Rebecca Sugar

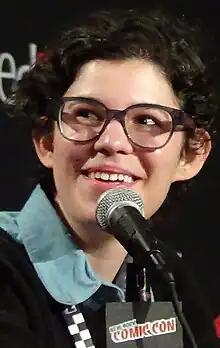
Sugar at the 2014 New York Comic Con

Sugar first joined the crew of "Adventure Time" as a storyboard revisionist during the show's first season. Due to the quality of her work, within a month of being hired she was promoted to a storyboard artist, making her debut during the production of the second season. Her first episode was "It Came from the Nightosphere". While working on the show, she was encouraged by the creative team to put her "own life experiences into the character of Marceline". As she put it in an interview with "Paper Magazine", she connected with indie and underground comic artists who worked on the show, like Pendleton Ward, Patrick McHale and Adam Muto, who told her to do what she would do when drawing comics and to not hold anything back. She stated that some of the changes in animation for years to come were inspired by what the show was able to do by being "very artist-driven", by independent comic artists like herself.